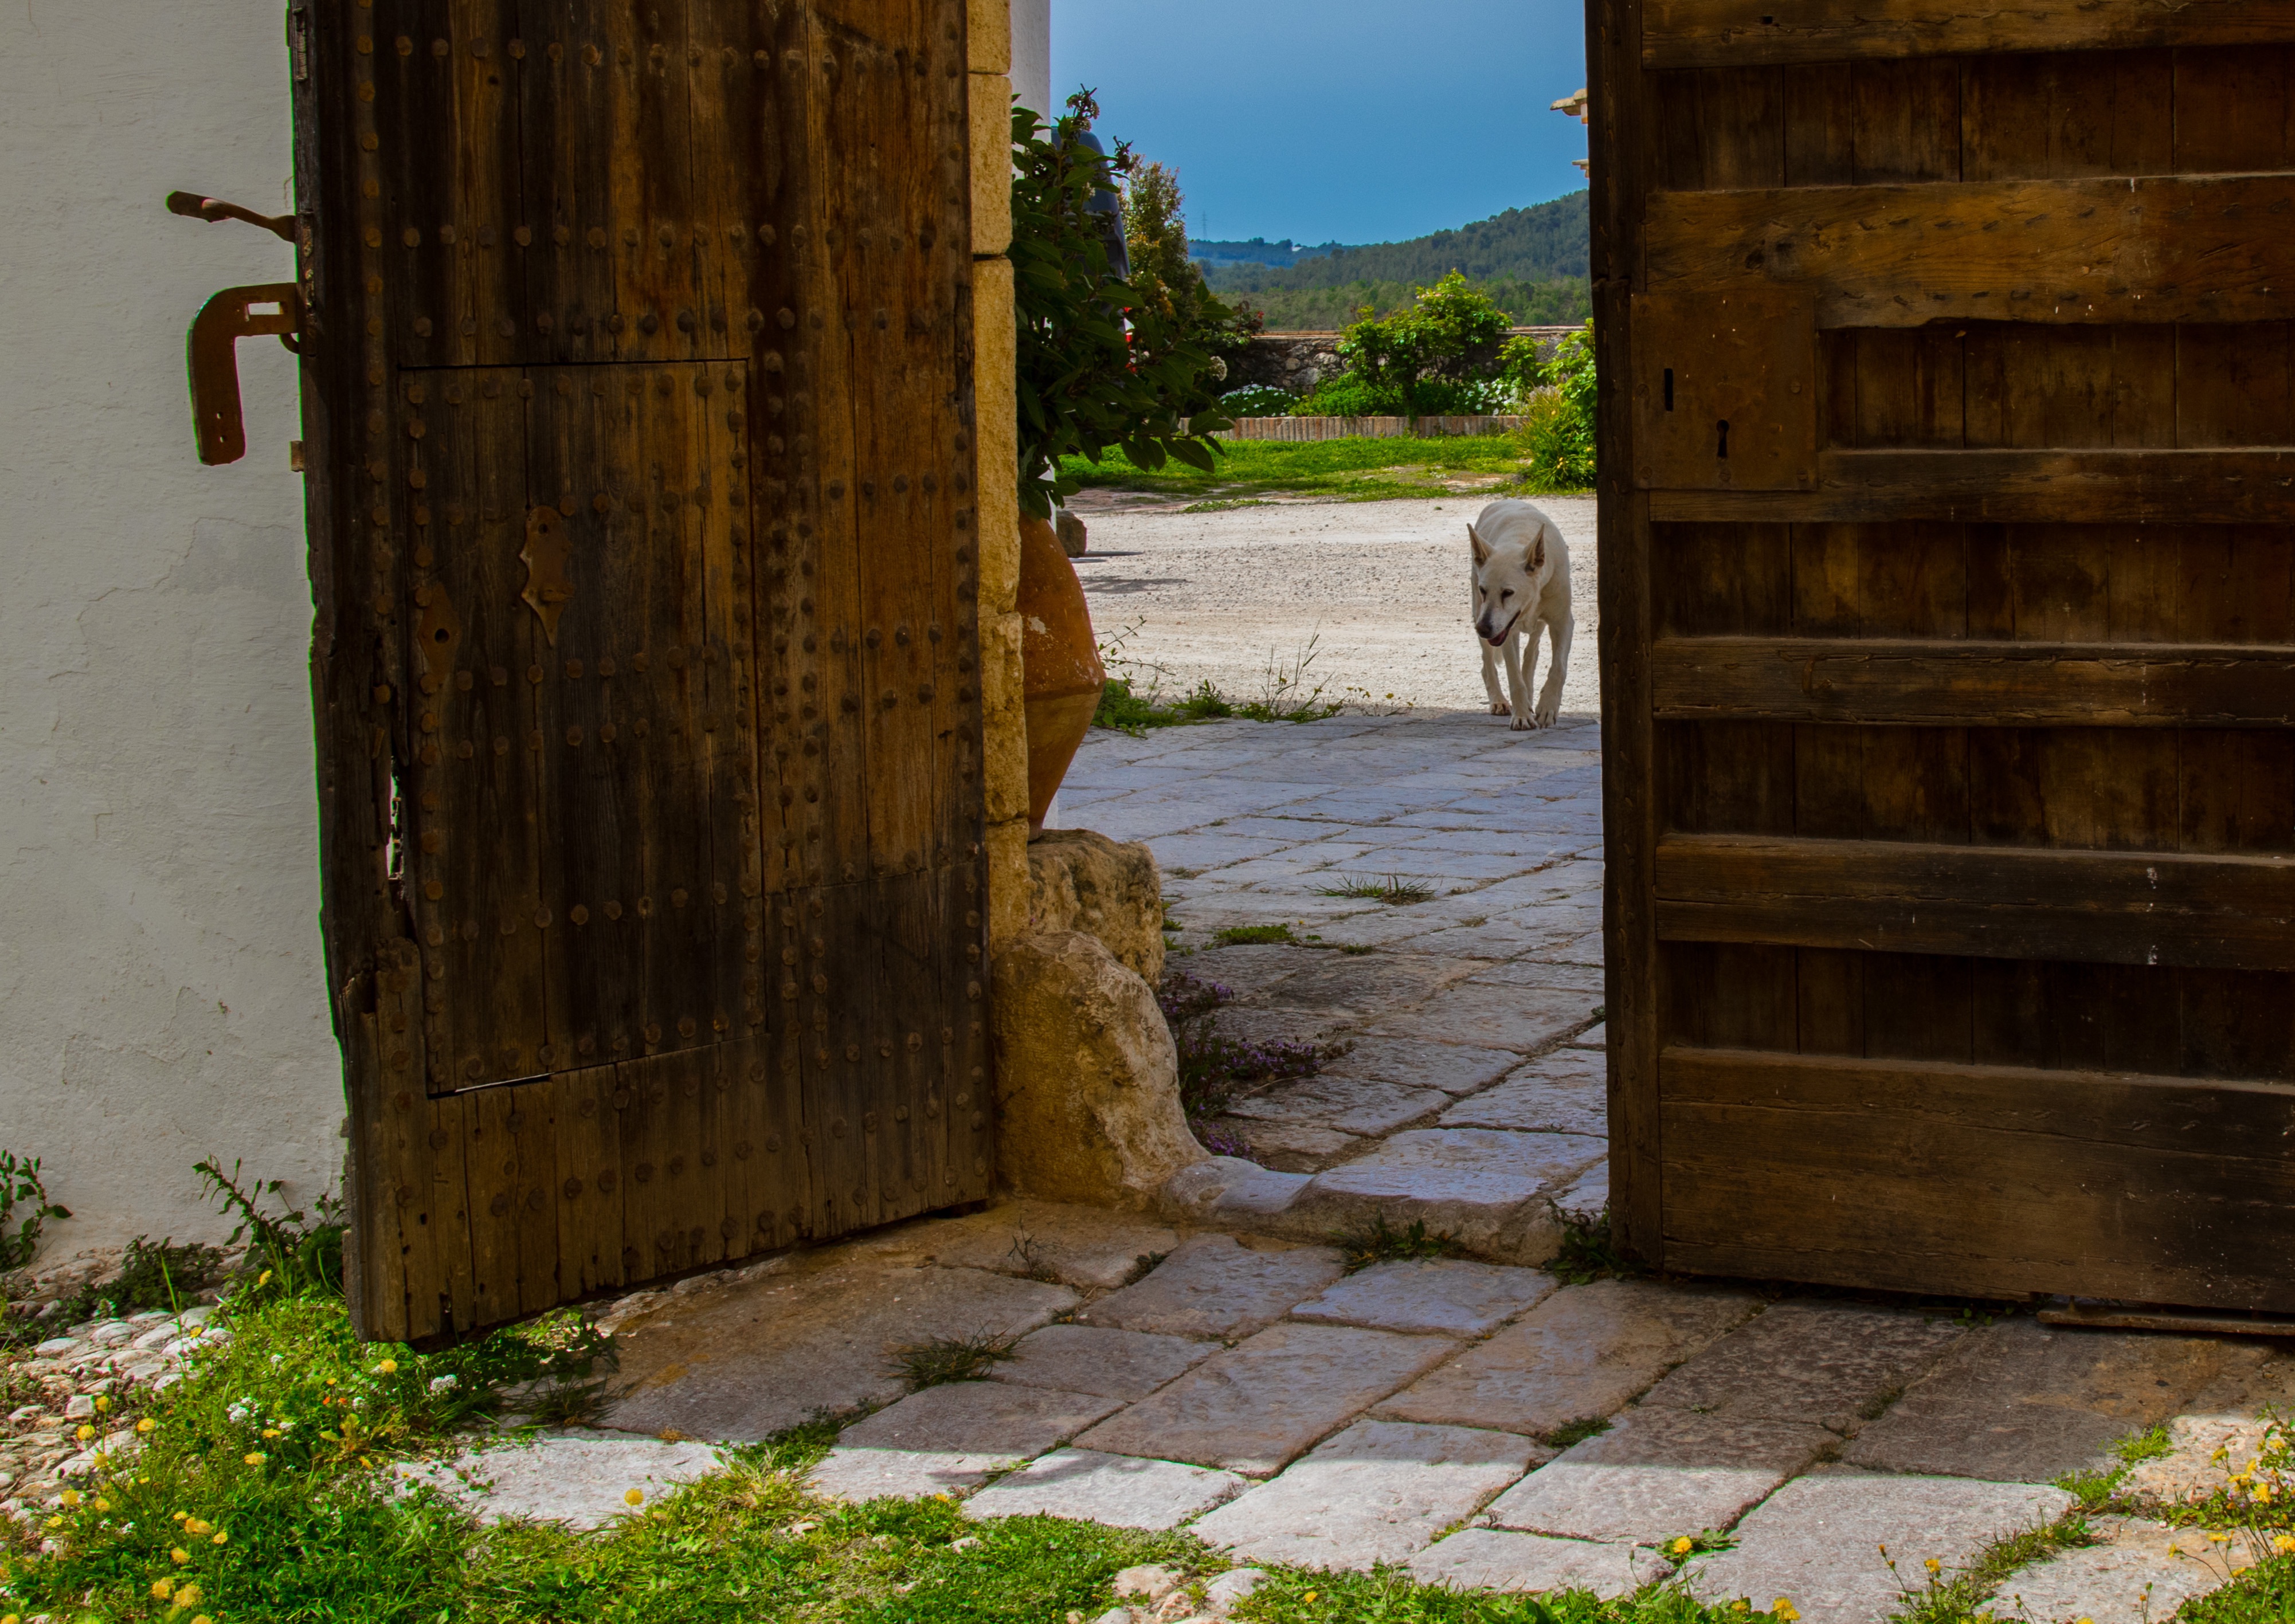
rock, architecture, wood, house, home, wall, fortification, waterway, ruins, rural area, ancient history